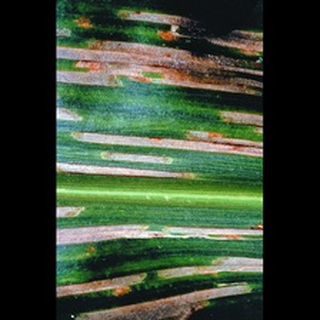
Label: corn_gray_leaf_spot